Gabriel Naddaf

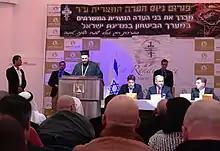
Gabriel Naddaf addressing Christian IDF soldiers, December 2014

Naddaf believes that the Christian community should integrate more into mainstream Israeli society. He is in favor of recruiting Arabic-speaking Christians in the army, police and for "sherut leumi" (national service): "Why do the Druze serve? Why do the Bedouin serve? But not the Christians?" Naddaf asked during a "Times of Israel" interview. "Because they are scared." And that, he suggested, had to change. "It is time to say in a loud and clear voice: enough."